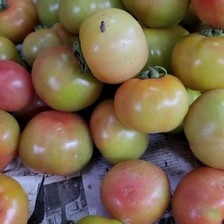
Label: tomato